Grant Park Music Festival

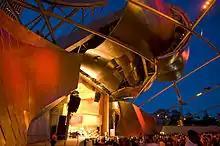
July 5, 2008

The Grant Park Music Festival (formerly the Grant Park Concerts) is a ten-week classical music concert series held annually in Chicago, Illinois, United States. It features the Grant Park Symphony Orchestra and Grant Park Chorus along with guest performers and conductors, and is one of the only free outdoor classical-music concert series in the US.